Nimb Hotel

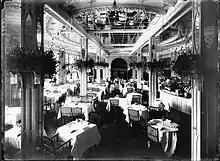
Restaurant Nimb photographed by Peter Elfelt in 1912.

The Bazar Building was torn down in 1908 in connection with the construction of Copenhagen Central Station. The existing building was built close to the original site, this time designed by architect and Tivoli director Knud Arne Petersen in Moorish style. It was inaugurated in 1909. It was initially used as an exhibition space, for instance for arts & crafts exhibitions, but also housed a restaurant.